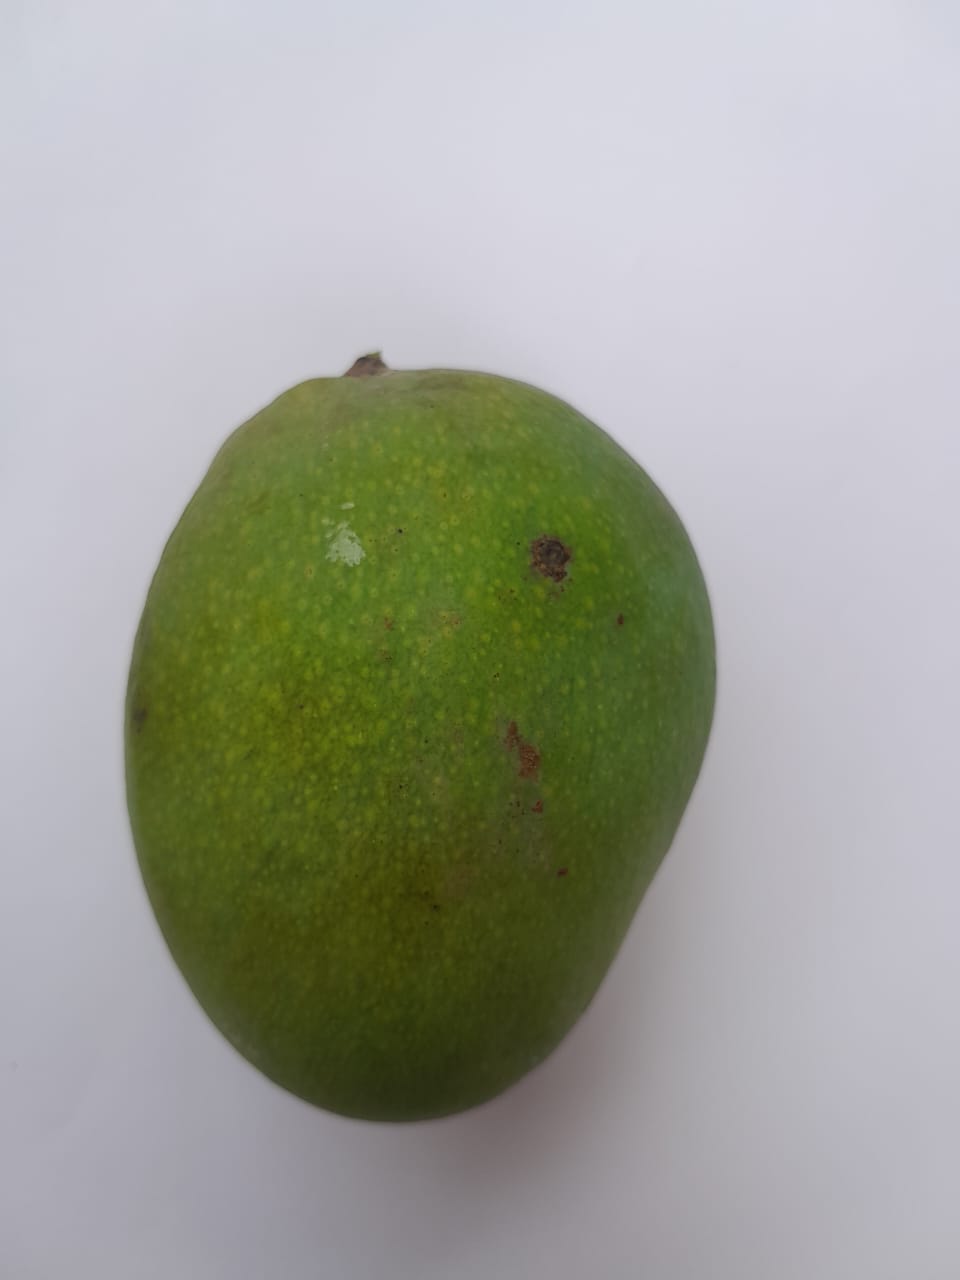
Mango variety: Himsagar